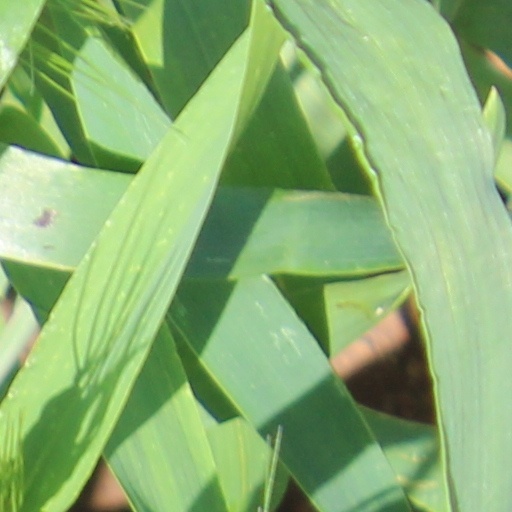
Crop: wheat